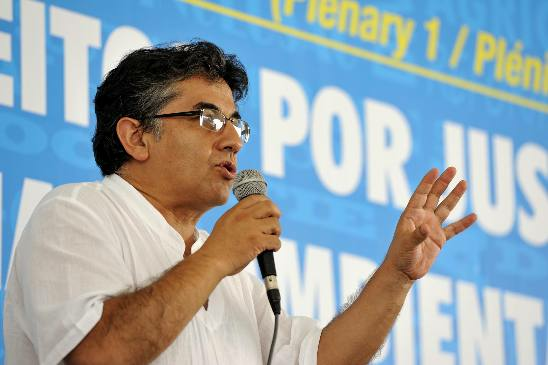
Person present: Yes